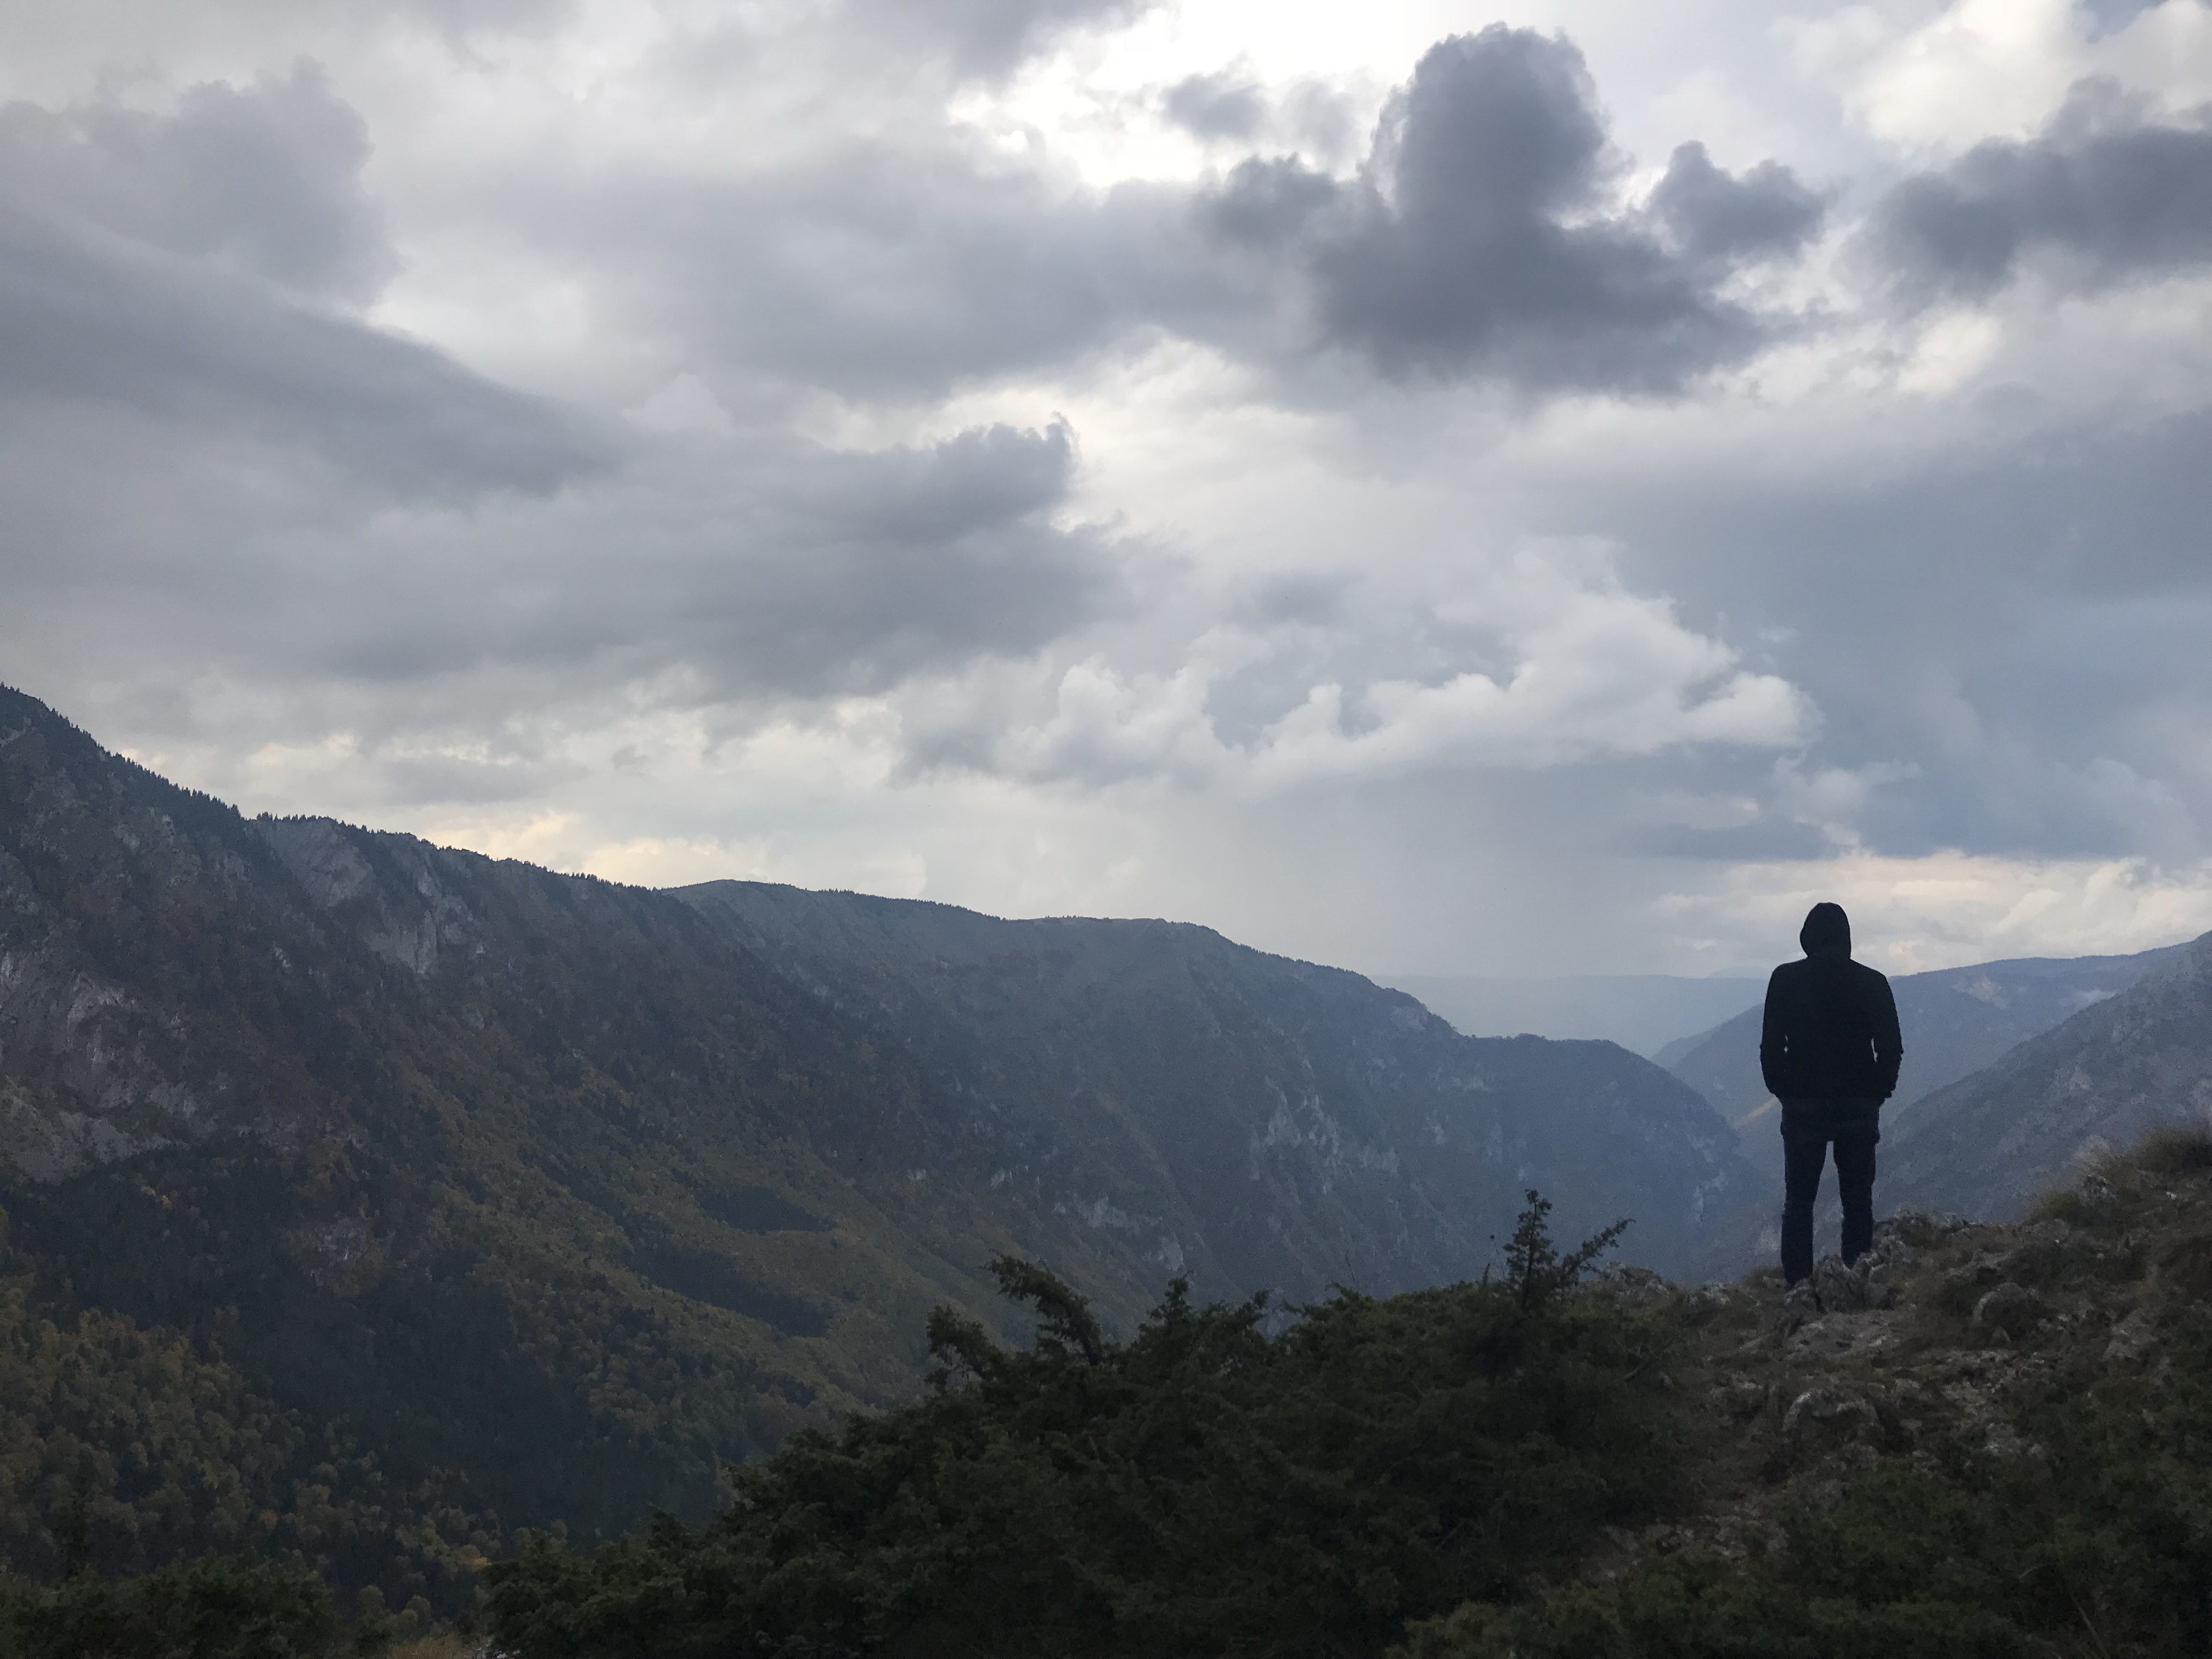
montenegro, sky, cloud, mountainous landforms, mountain, highland, ridge, wilderness, mountain range, hill, tree, hill station, fell, meteorological phenomenon, valley, mount scenery, terrain, national park, alps, landscape, escarpment, rock, plateau, summit, grass, mountain pass, horizon, forest